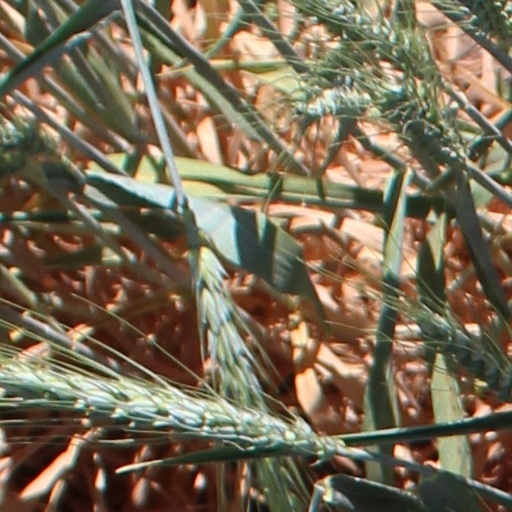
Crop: wheat